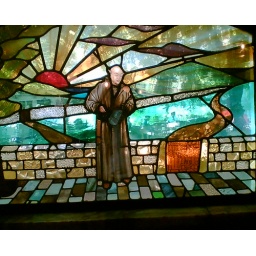
This is the stained glass window in the front area of the Black Friar pub in London.